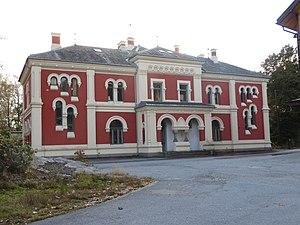
La gare de Kornsjø est une gare de la ligne d'Østfold. Elle est située dans la commune de Halden, sur la frontière avec la Suède. La gare a été ouverte en 1879, mais n'est plus utilisée pour le transport de passagers. Malgré cela, elle reste la gare délimitant la fin de la ligne d'Østfold et la ligne Norge/Vänerbanan.